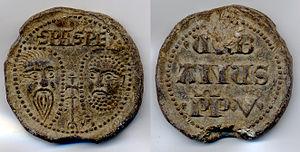
Sceau de plomb ou bulle du Pape Urbain V (1362-1370), diamètre 40 mm, épaisseur 6 mm, poids 57 g
Guillaume Grimoard devint le sixième pape à Avignon et le 200ᵉ pape de l’Église catholique sous le nom d’Urbain V. Originaire des pays de la langue d’oc, comme ses prédécesseurs, natif du Gévaudan dans une famille liée à celle des Sabran, il commença à vivre et à étudier à proximité de la vallée du Rhône. Elzéar, un de ses oncles, était alors prieur de la chartreuse de Bonpas, près d’Avignon.
Une bulle pontificale est un document scellé par lequel le pape pose un acte juridique important tel que l’indiction d’une année sainte, une nomination épiscopale, une définition dogmatique, la convocation d’un concile ou une canonisation. Le document relève habituellement du gouvernement pastoral de l'Église catholique, et s'adresse à l’ensemble des fidèles ou parfois aux païens. Il est ordinairement désigné par son incipit. Sa promulgation s'appelle une « fulmination ».